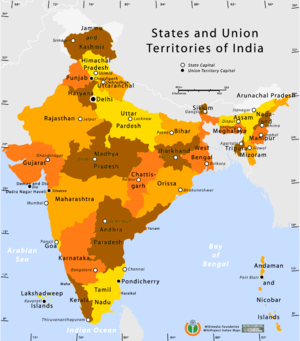
Cet article recense l'évolution territoriale de l'Inde, de façon chronologique. Il liste les modifications internes ou externes du pays, depuis son indépendance en 1947.
L'Inde est une république fédérale composée de vingt-neuf États fédérés : l'article 1 de la Constitution de l'Inde établit que